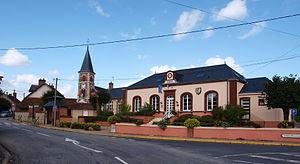
Les Choux (Loiret, France)
Les Choux est une commune française située dans le département du Loiret en région Centre-Val de Loire.